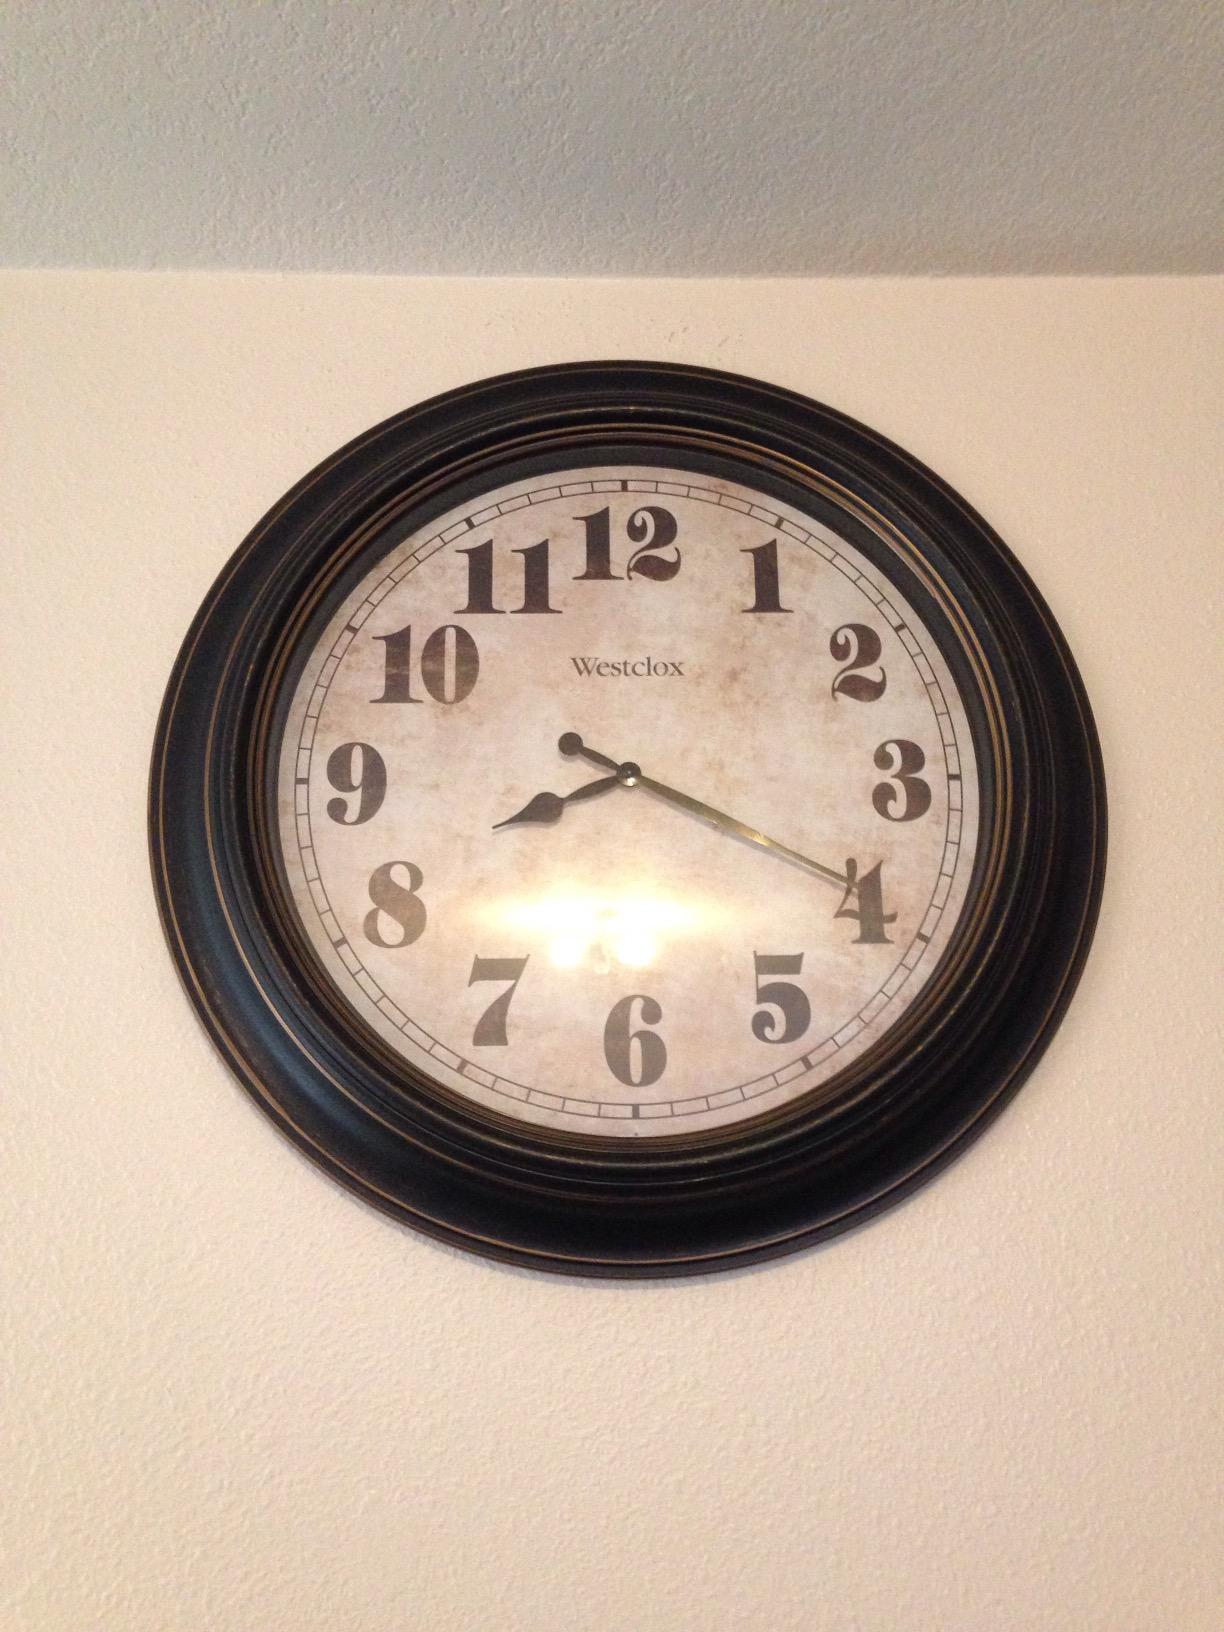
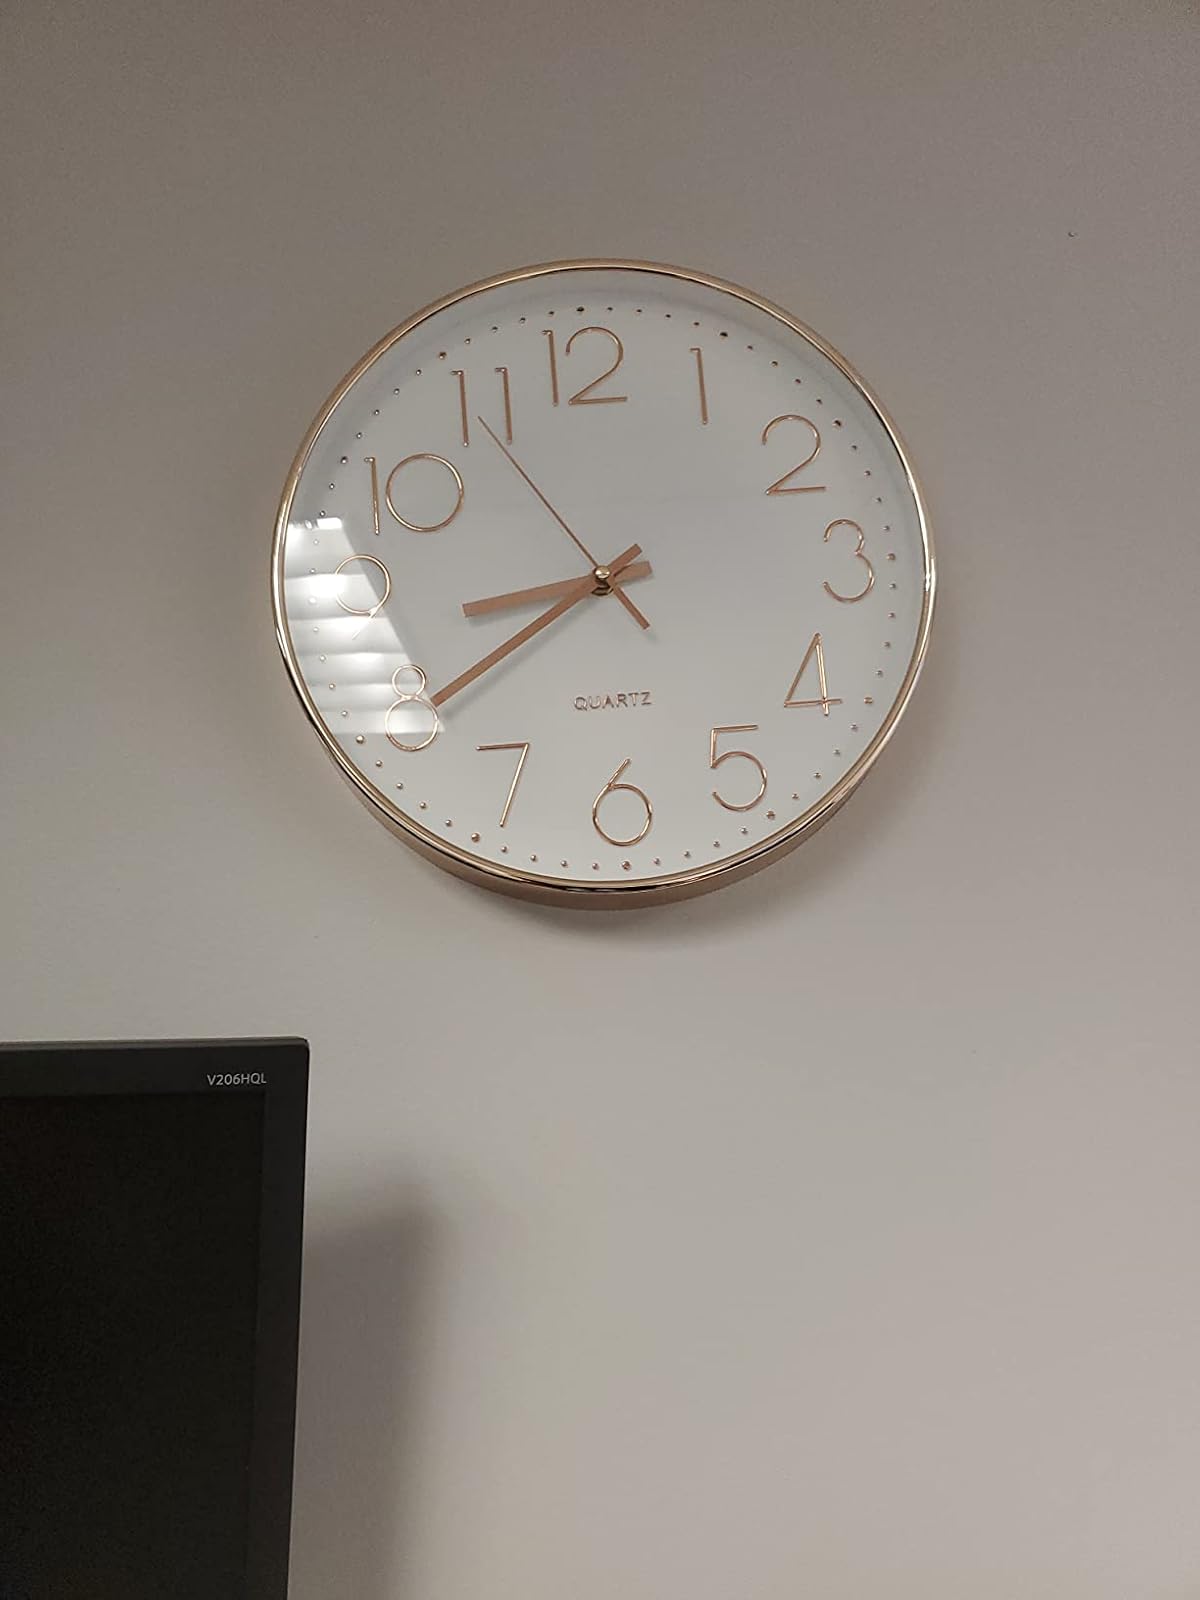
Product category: clock
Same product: no